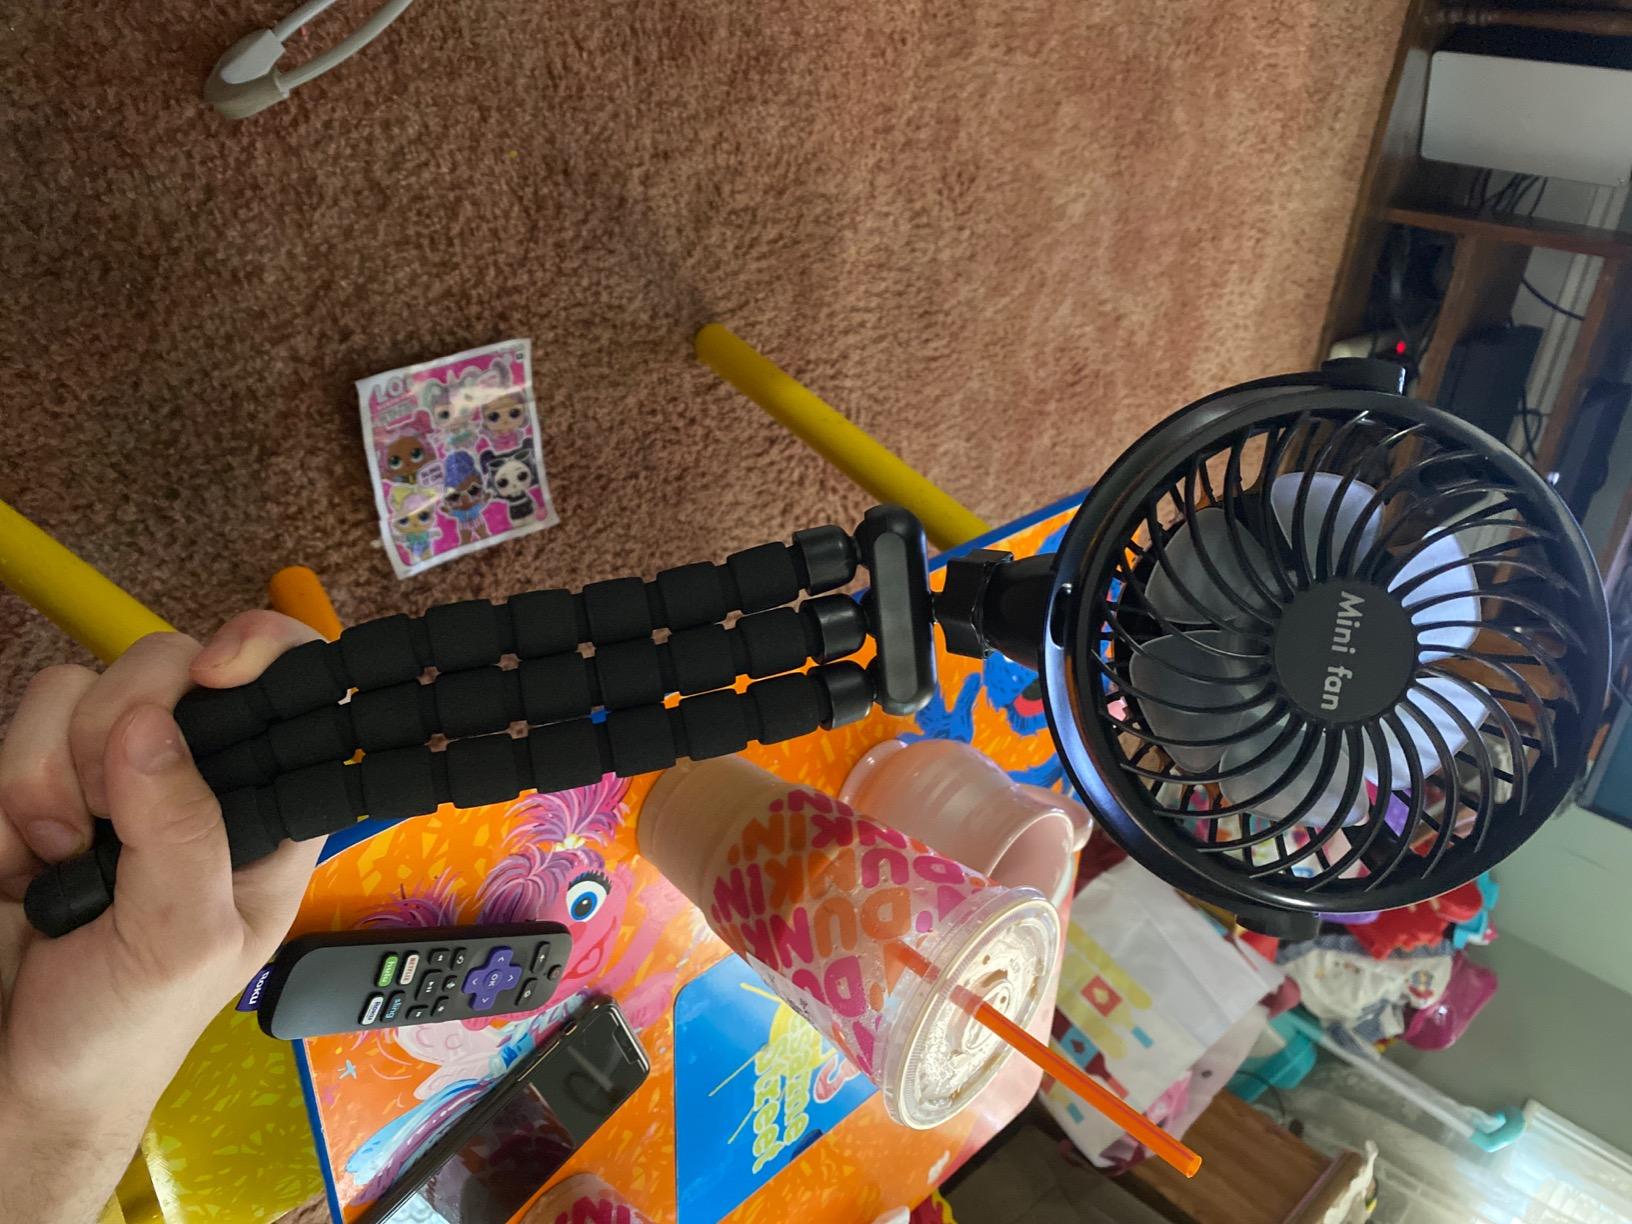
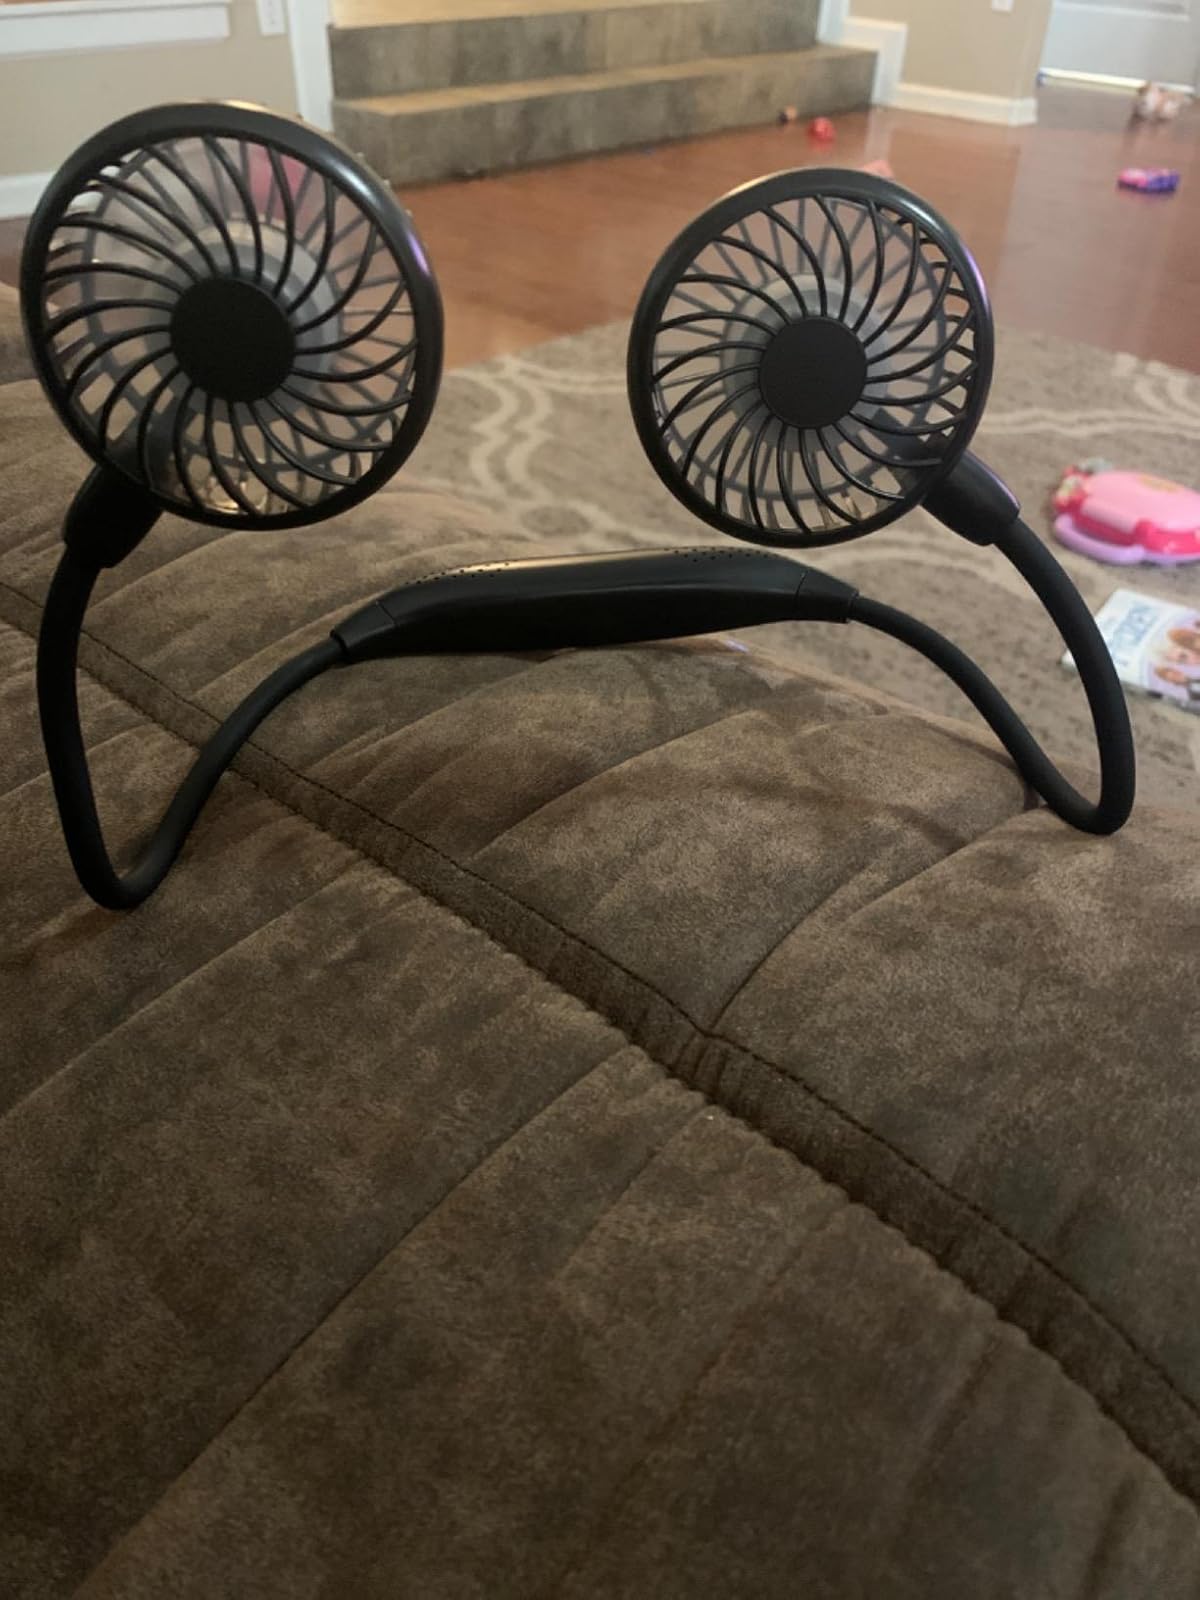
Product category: fan
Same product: no